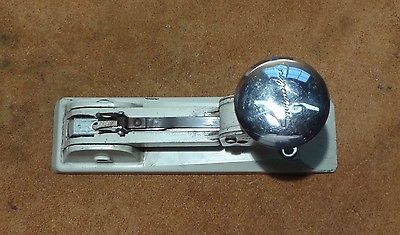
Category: stapler